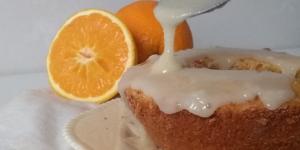
glaseado de naranja